Ashley Wagner

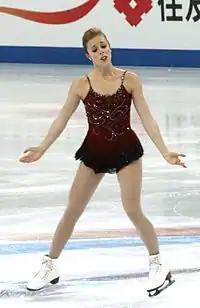
Wagner performs her short program at the 2012–13 Grand Prix Final.

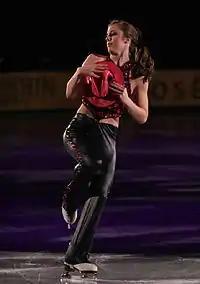
Wagner performs her exhibition Fever at the 2008 NHK Trophy.

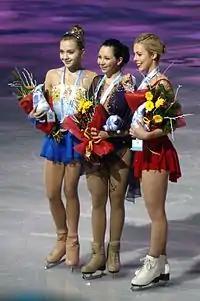
Wagner at the 2014–15 GP Final medal ceremony

"GP: Grand Prix; JGP: Junior Grand Prix"